Learning alliance

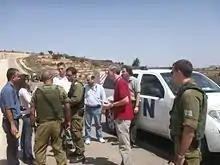
The learning alliance Academic Cooperation Palestine Project (ACPP) hosts research partnerships around sensitive issues related to the Israeli Separation Wall.

A learning alliance is a diverse network of individuals committed to improving knowledge on a specific research topic. Learning alliances are often made up of small networks of public, private and/or civil society actors seeking to further social or political change.